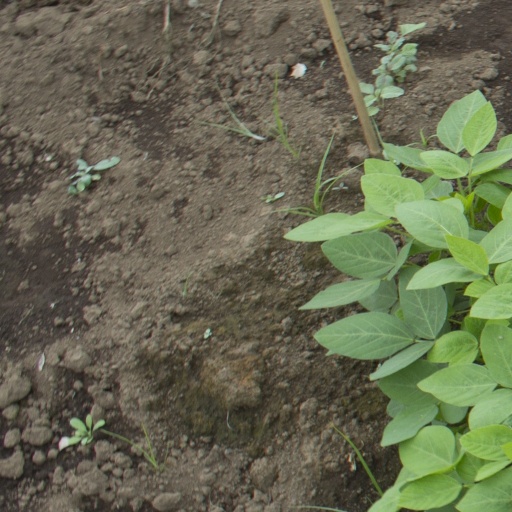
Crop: soybean